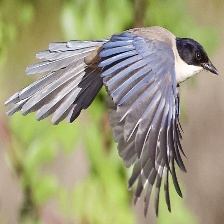
Species: IBERIAN MAGPIE
Scientific name: CYANOPICA COOKI
ImageNet parent category: magpie